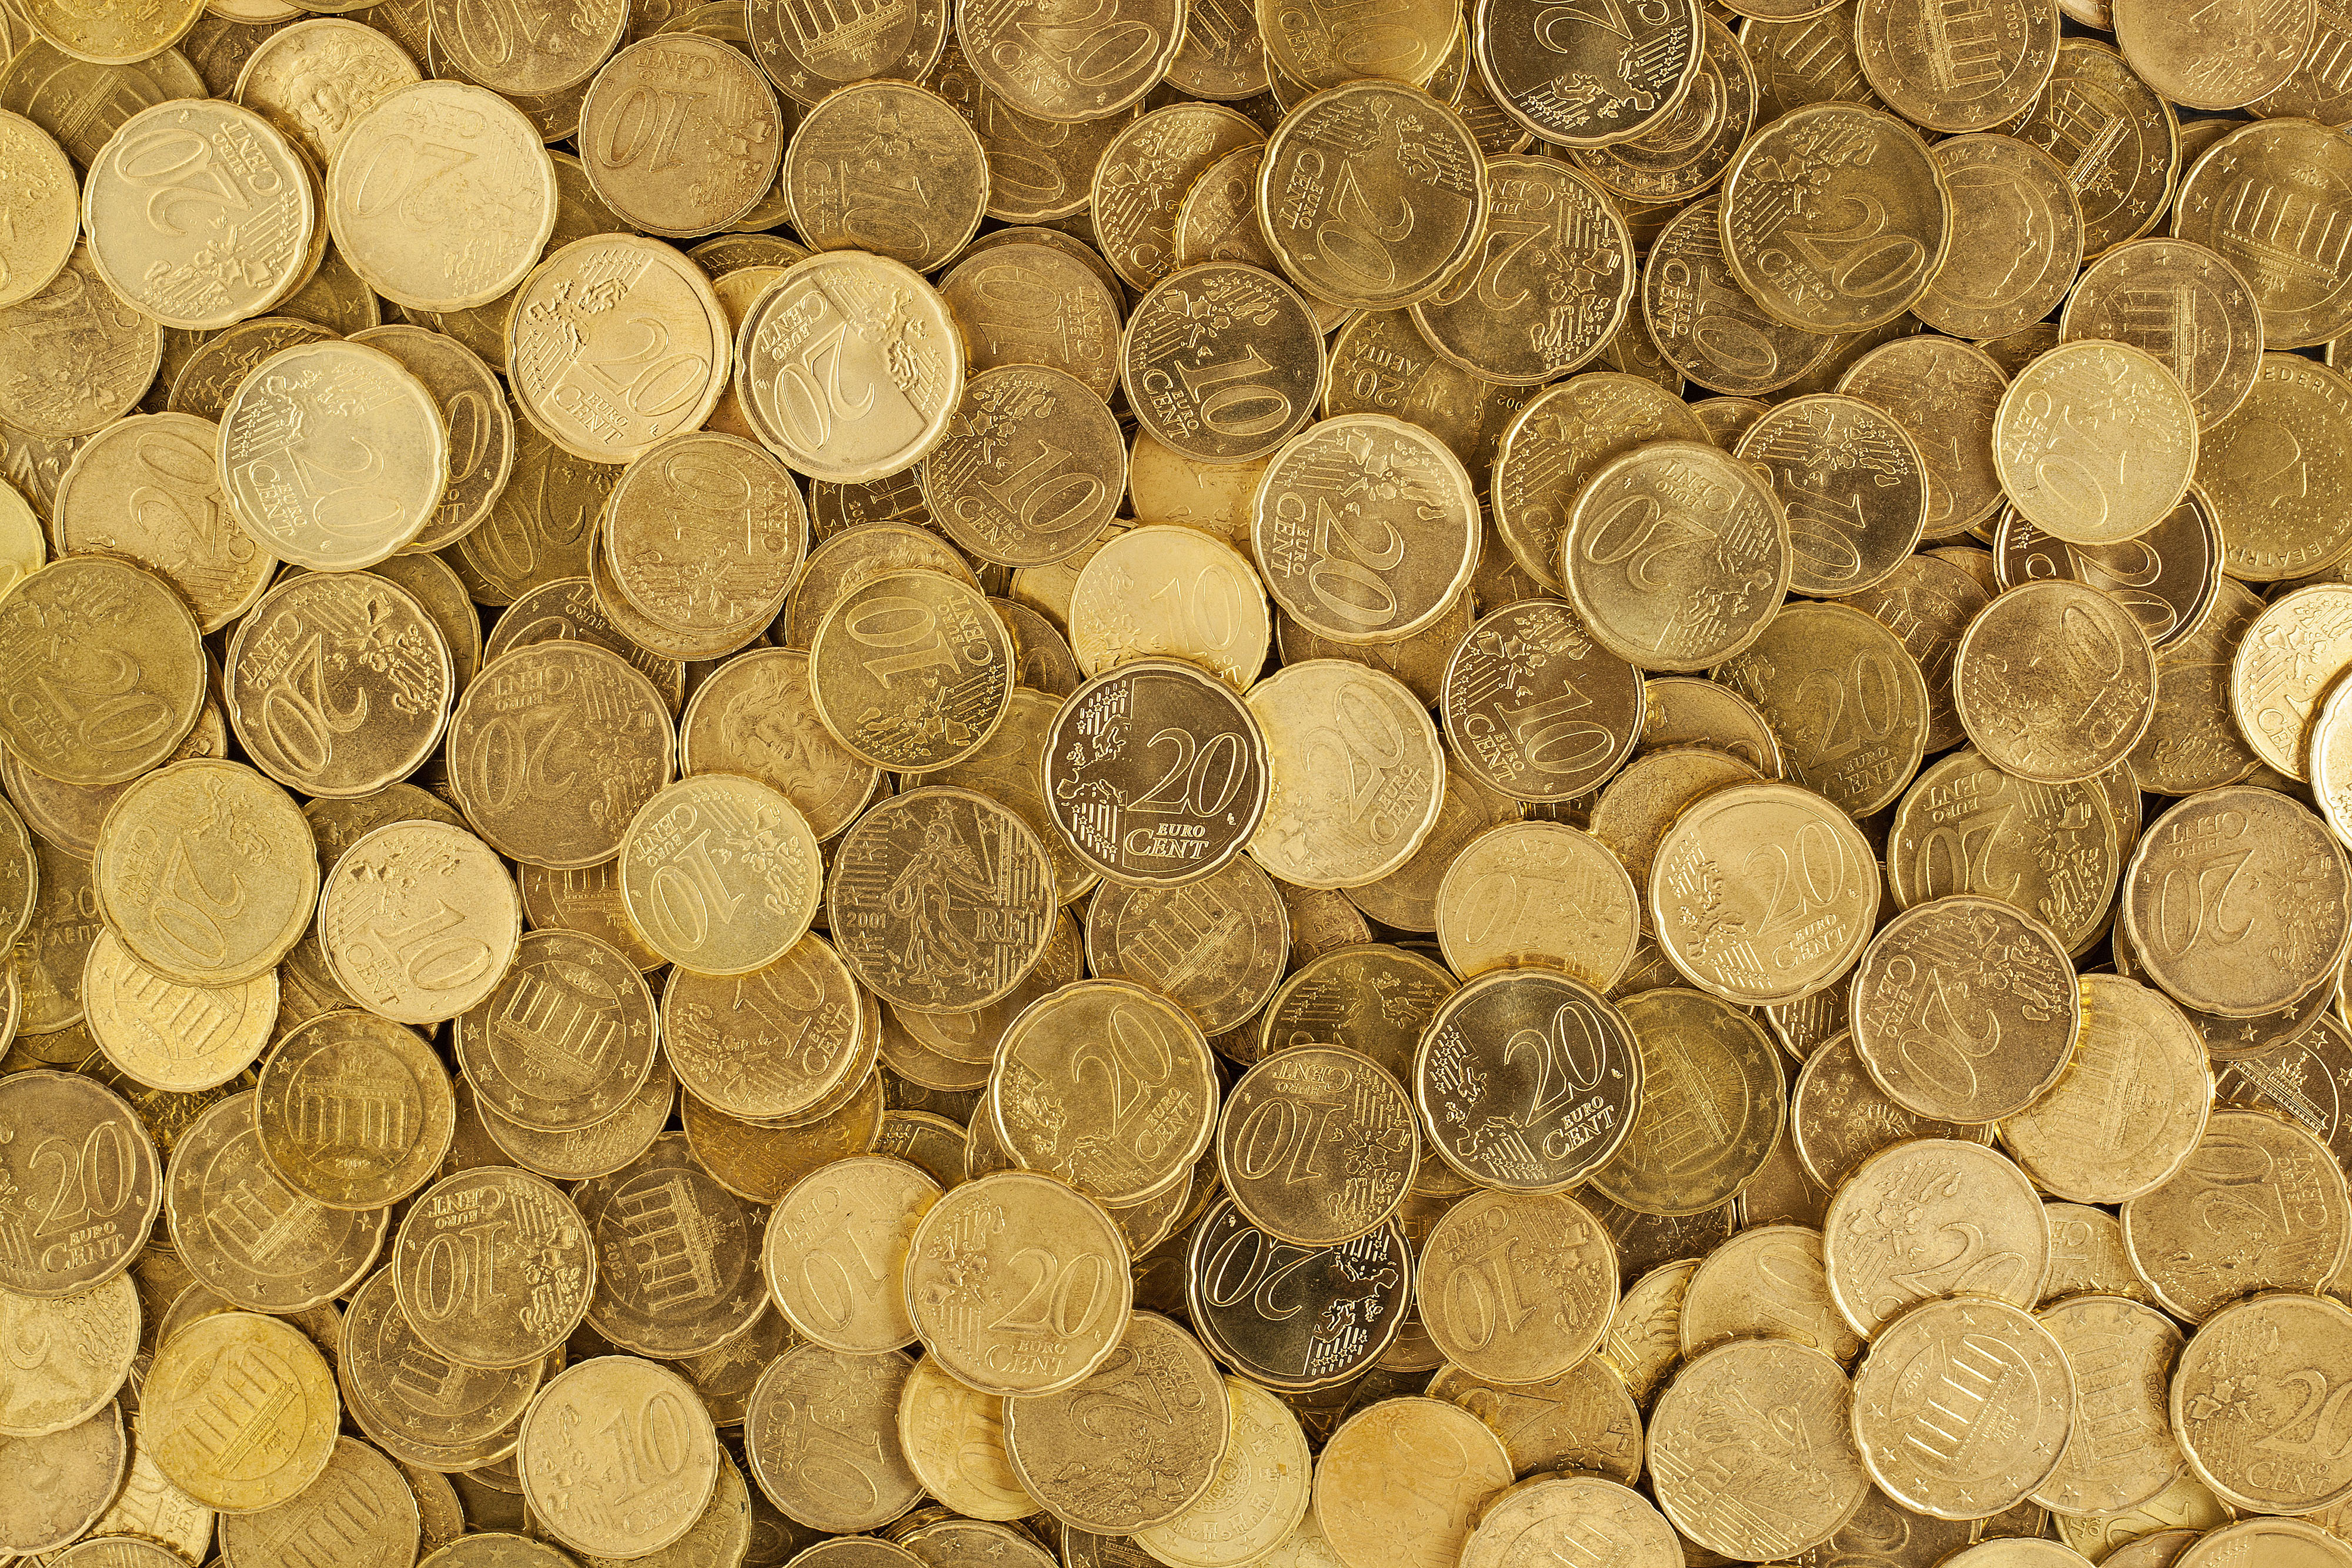
coin, money, currency, treasure, wood, metal, trunk, stock photography, saving, money handling, lumber, circle